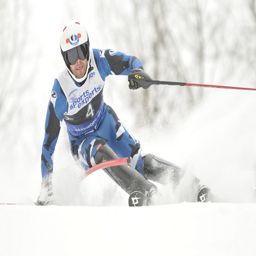
A man riding skis on a course on a snowy hill.
Racing to the finish line takes all the energy that he has got.
A man leans close to the ground while skiing.
Downhill ski racer making a turn on slope.
a man skiing knocking over a flag stick